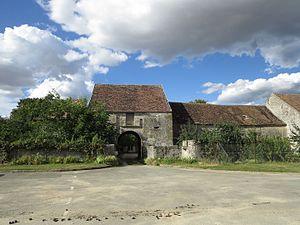
Photos prises à Châtenoy (Seine-et-Marne)
Châtenoy est une commune française située dans le département de Seine-et-Marne en région Île-de-France.